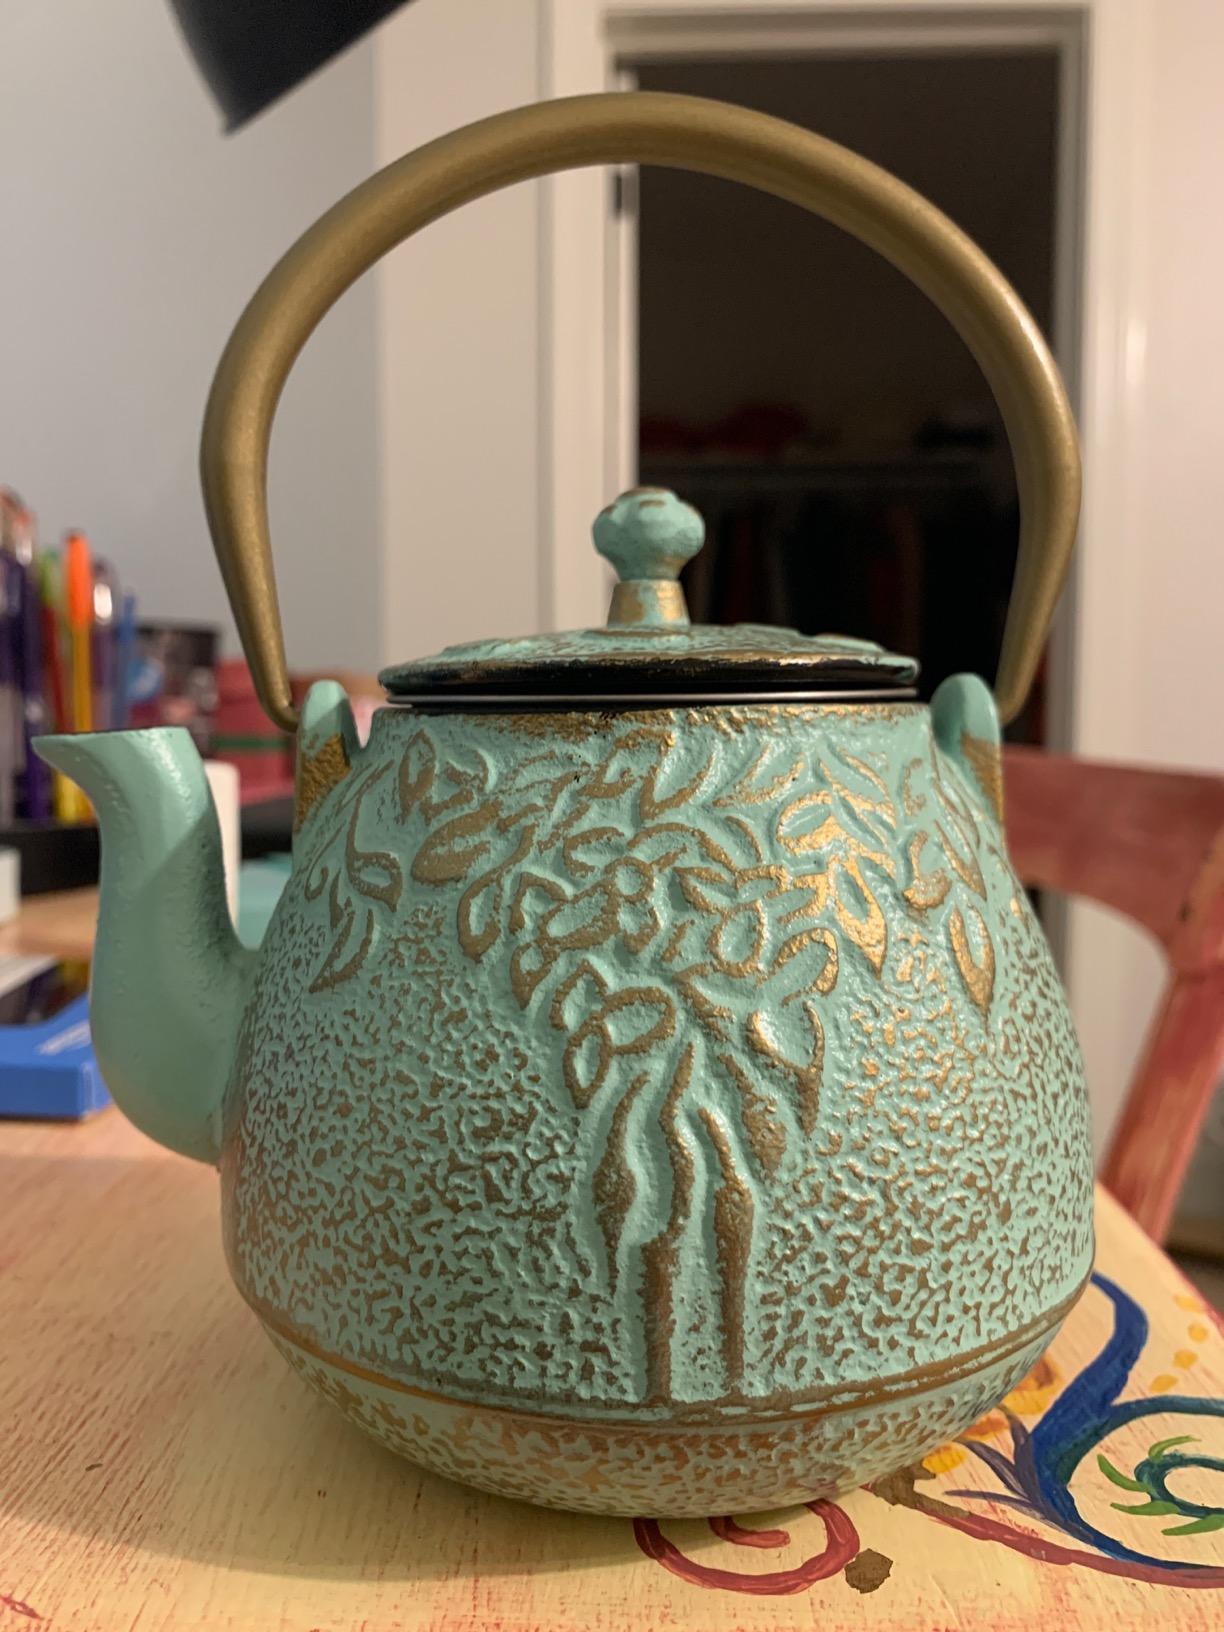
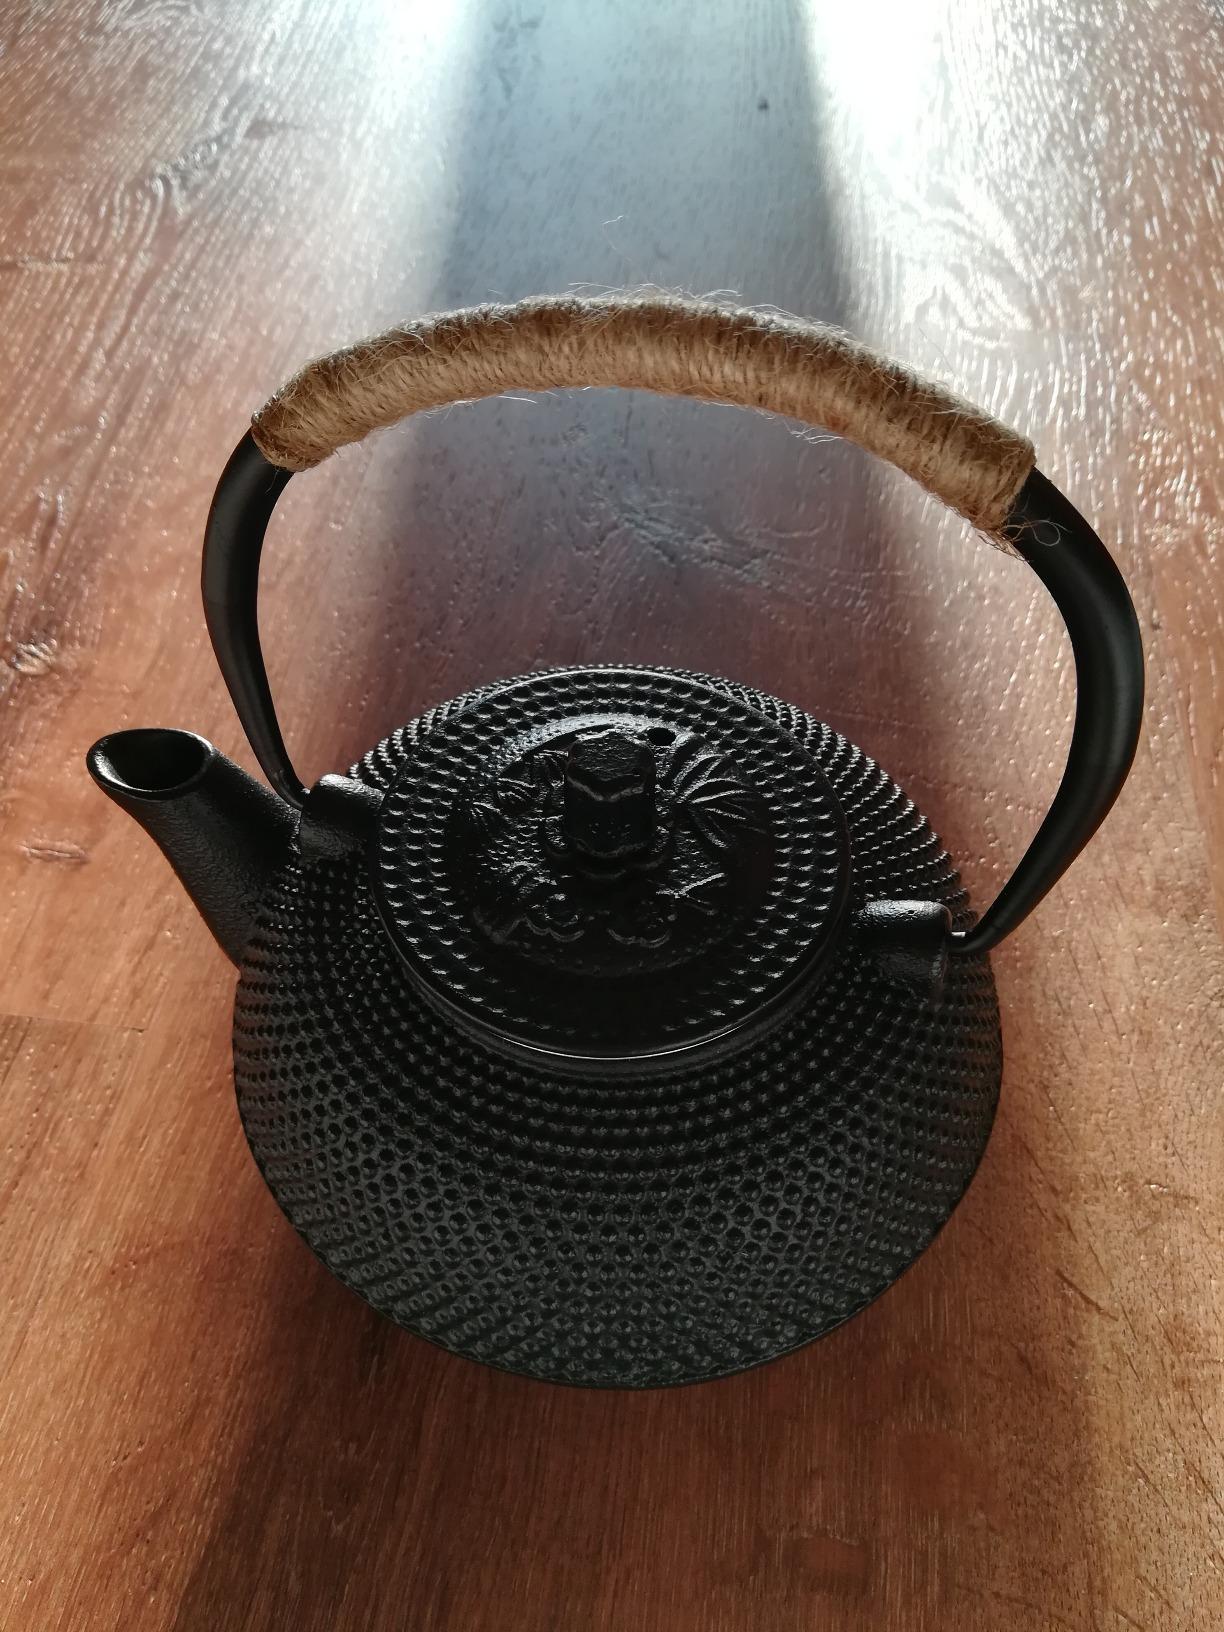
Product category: items_kettle
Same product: no